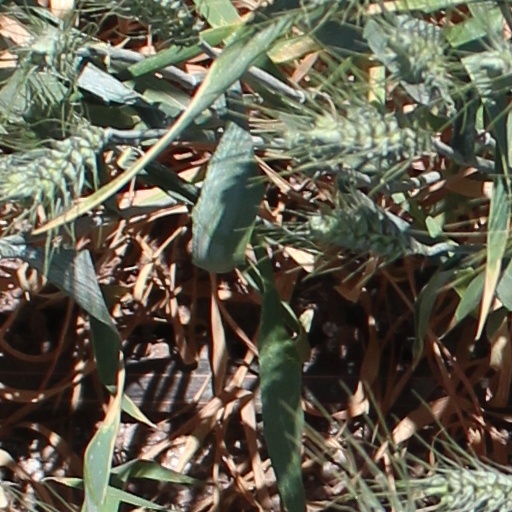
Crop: wheat